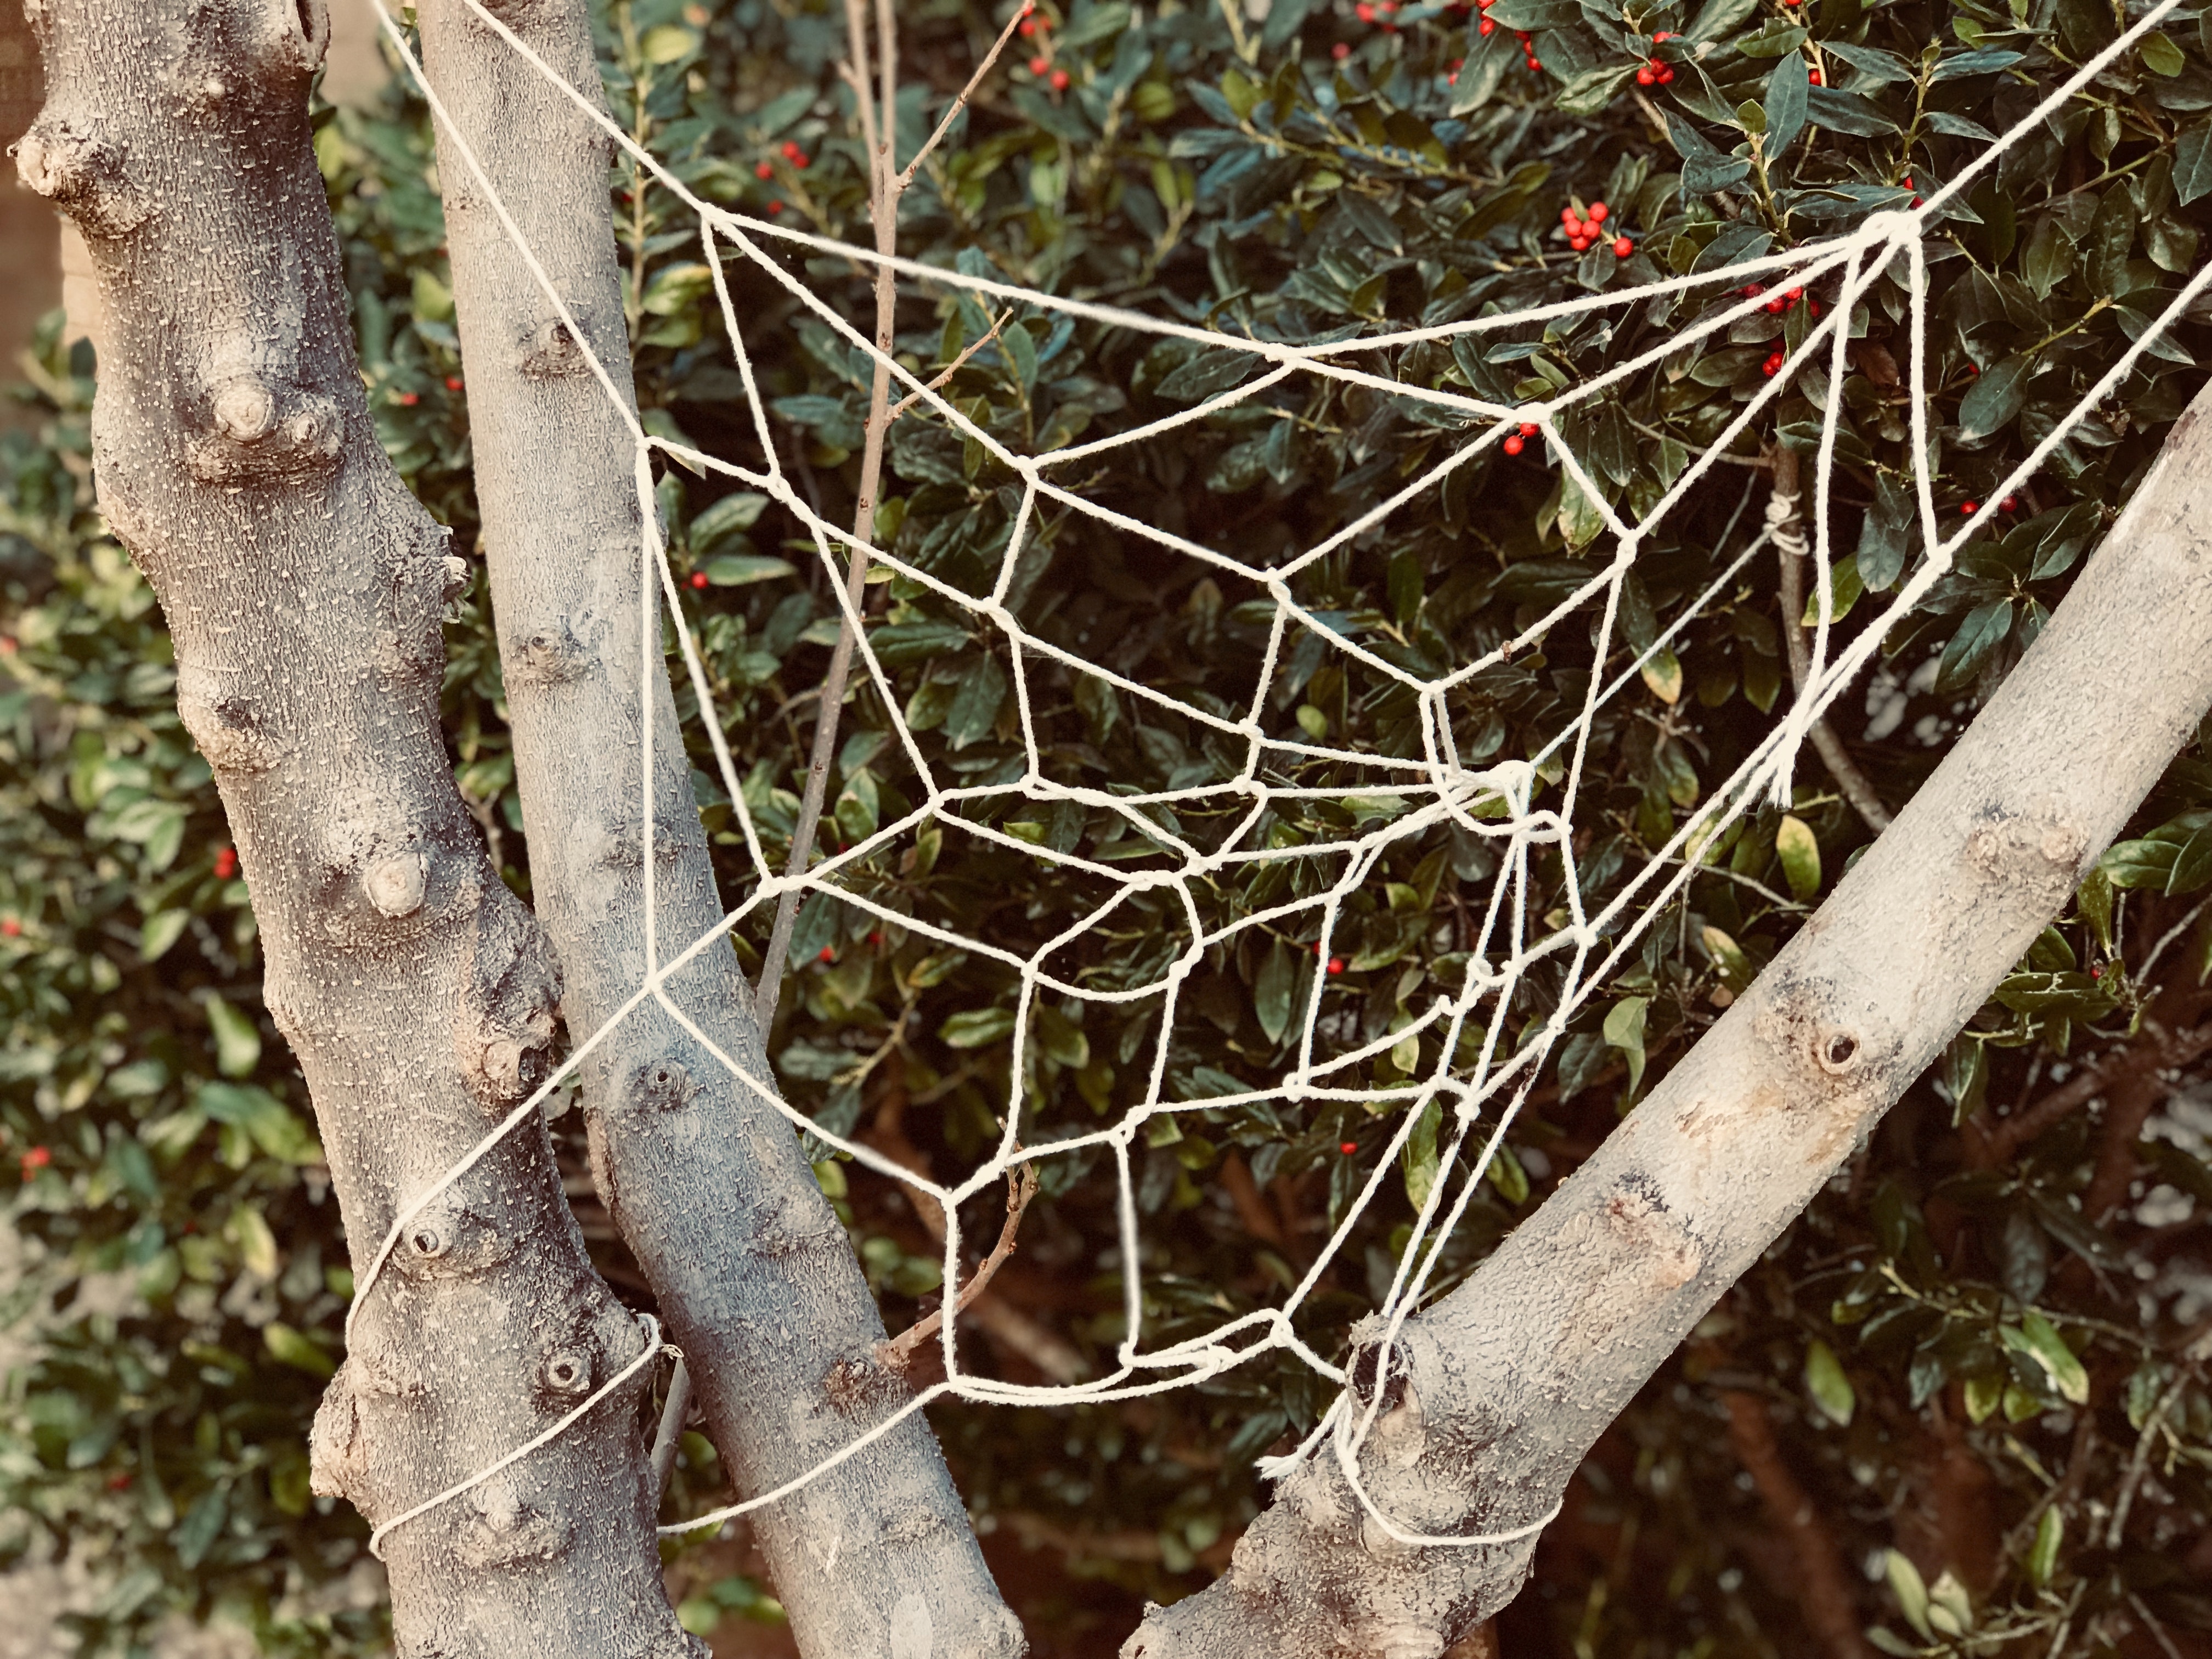
tree, leaf, branch, plant, spider web, twig, trunk, natural material, net, wildlife, plant stem